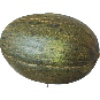
Label: melon_piel_de_sapo